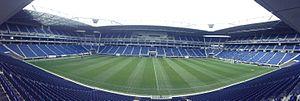
Le Stade de football de Suita actuellement appelé Panasonic Stadium Suita est un stade de football, situé à Suita, dans la préfecture d'Osaka au Japon. Il est principalement utilisé pour les rencontres à domicile du club de Gamba Ōsaka. Il remplace l'ancien stade utilisé par le club, le Stade de l'Expo '70 d'Osaka.
Le Gamba Osaka est un club japonais de football basé à Suita, dans la préfecture d'Osaka. Le club évolue en J. League 1 pour la saison 2018.